Ossiach

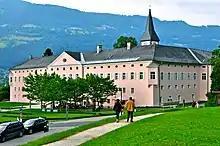
Ossiach Abbey

Ossiach Abbey was founded about 1000. The monastery church was mentioned in a 1028 deed, hence the first of the Benedictine Order in the Duchy of Carinthia. The abbey developed to an ecclesiastical and cultural centre of the region, though no larger homestead arose outside its walls. After the dissolution of the monastery by the order of Emperor Joseph II in 1783, the rural area from 1850 was part of neighbouring Steindorf. The Ossiach municipality was not established until 1904.